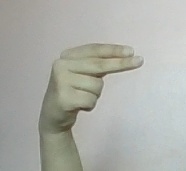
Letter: ain